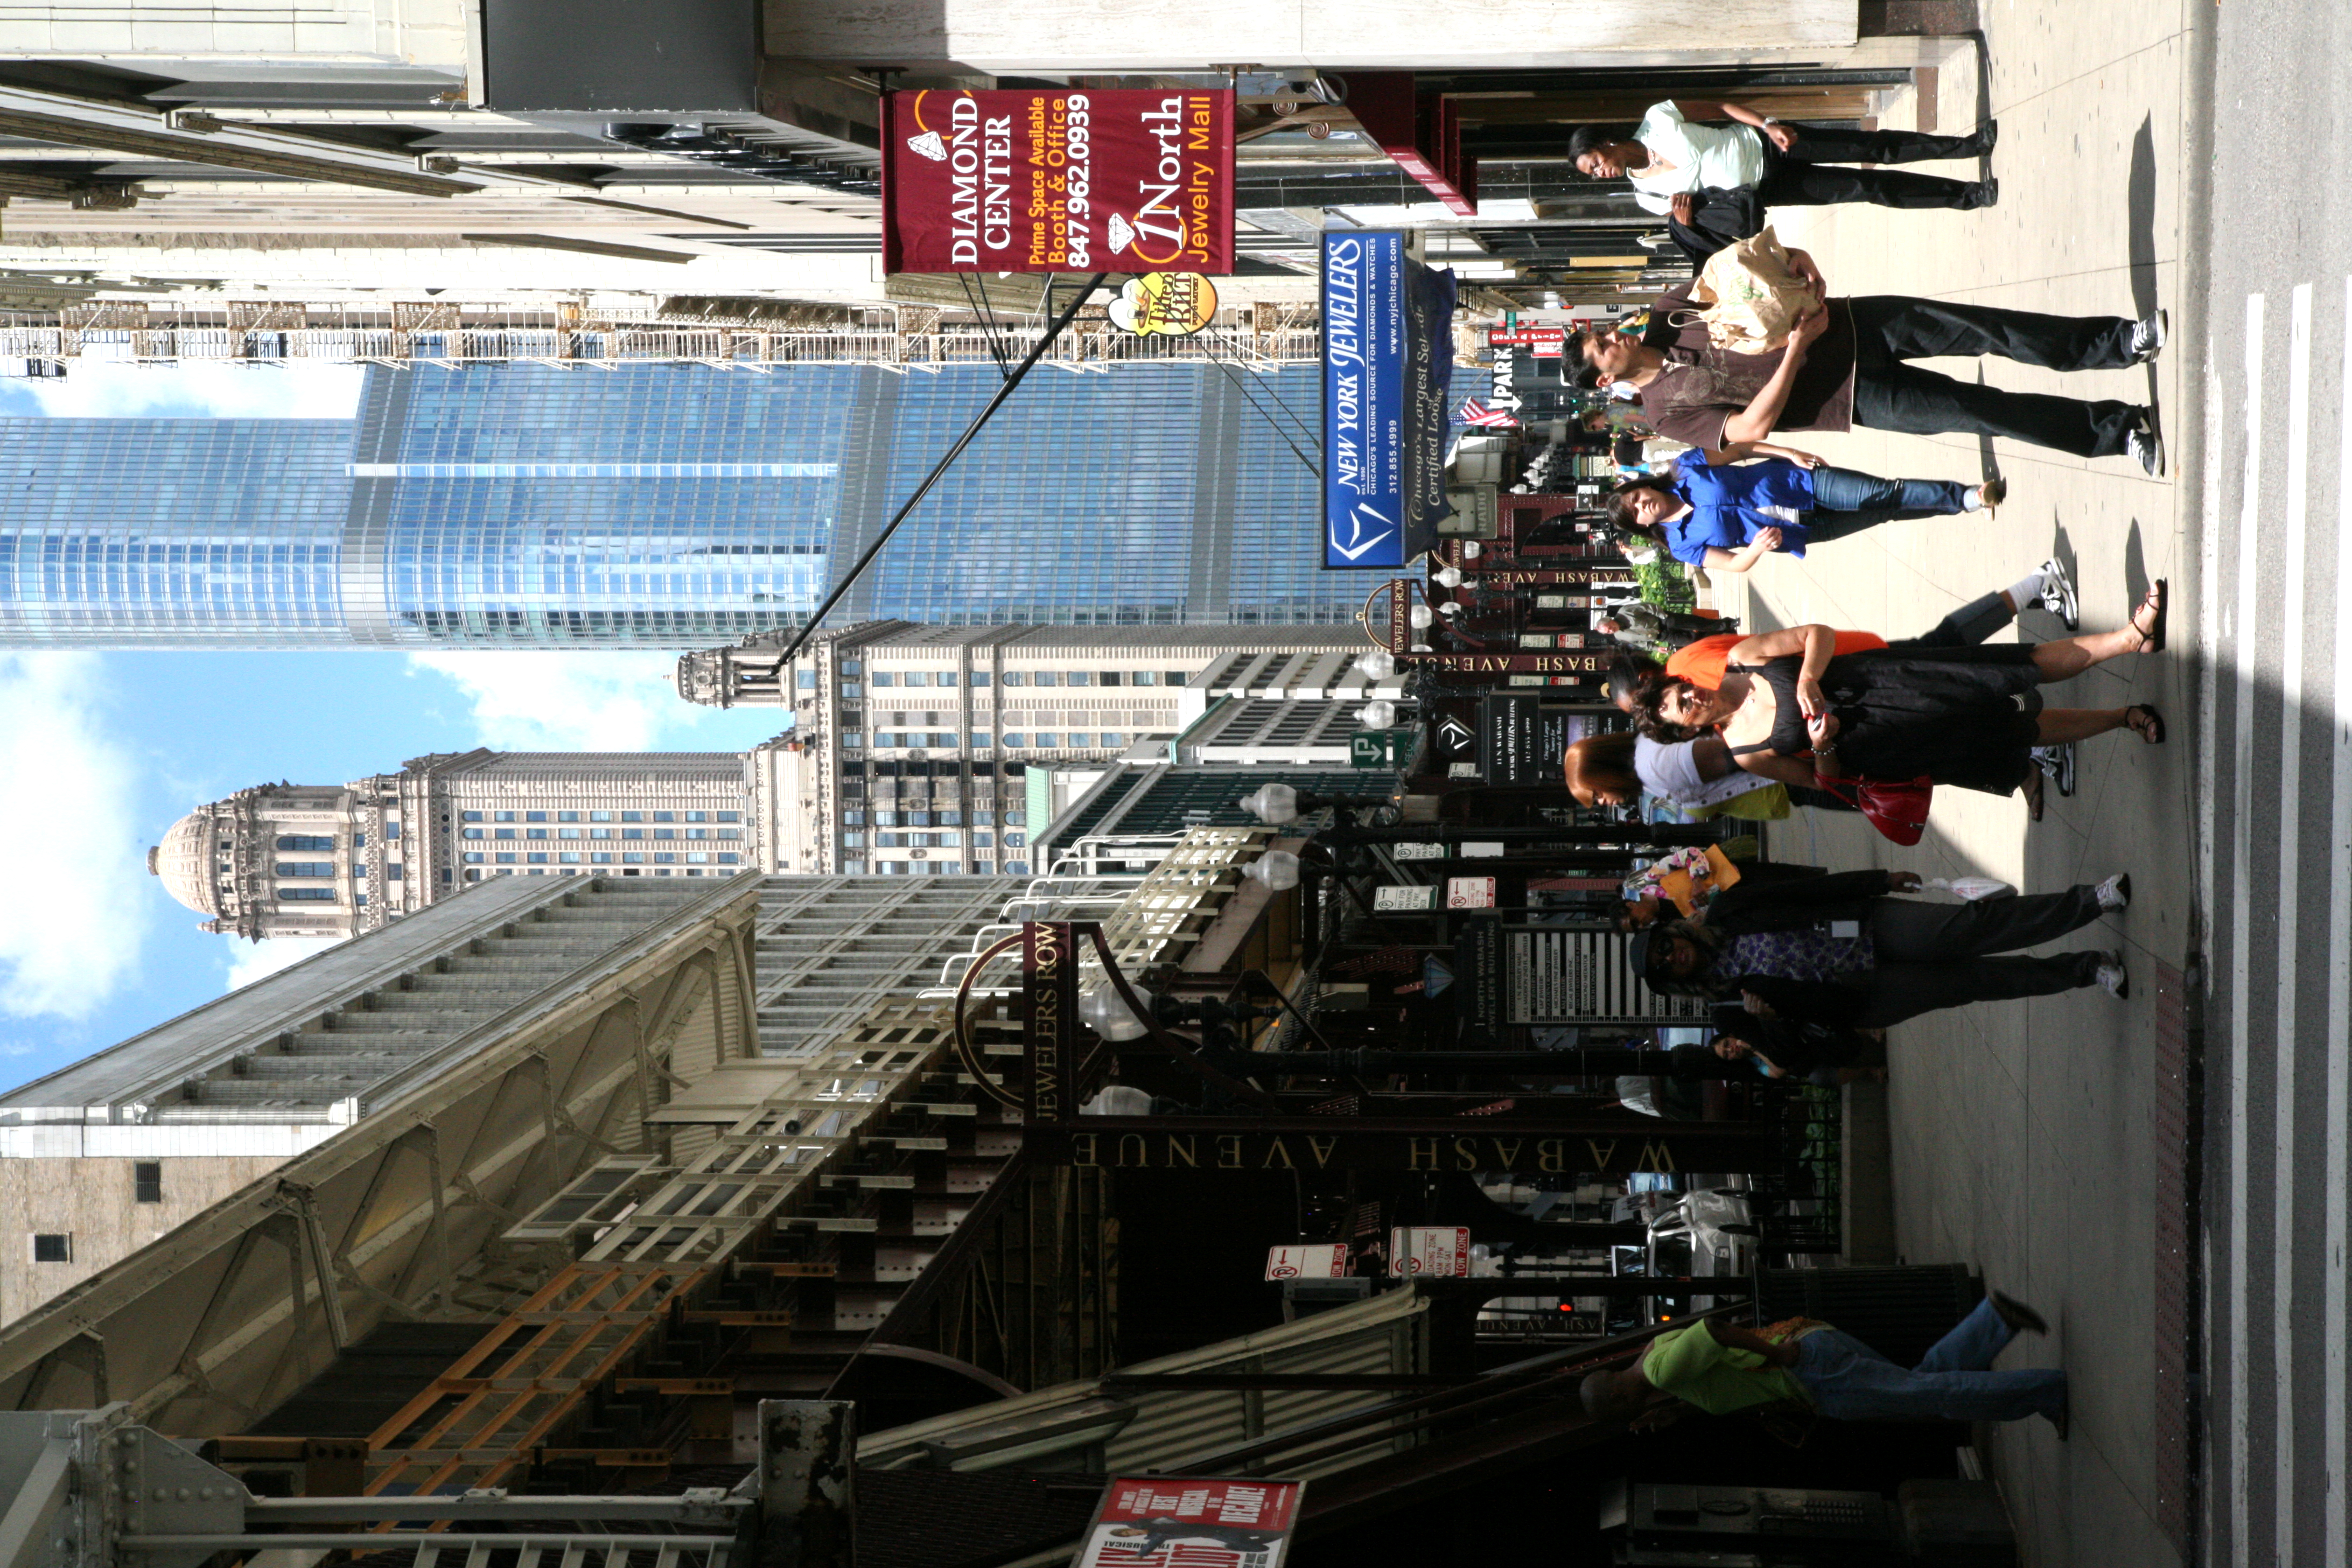
pedestrian, architecture, road, street, building, city, skyscraper, walkway, crowd, cityscape, downtown, chicago, shopping, lane, public transport, infrastructure, pedestriancrossing, 5d, loop, jewelery, metropolis, jeweler, pedestrian crossing, urban area, human settlement, metropolitan area